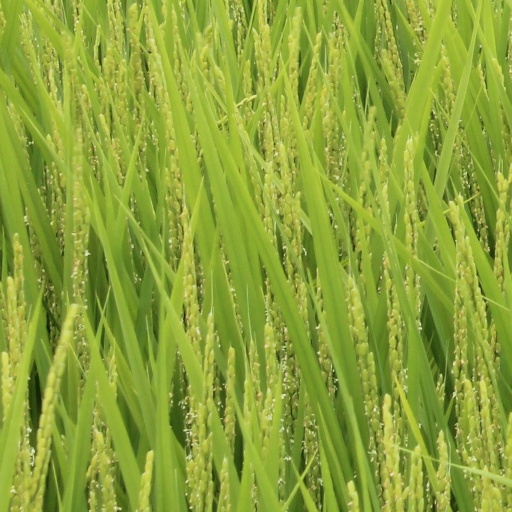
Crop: rice